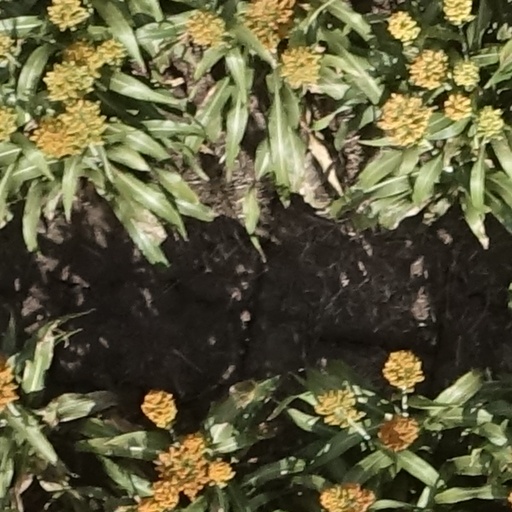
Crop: sorghum